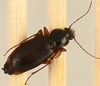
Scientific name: Synuchus impunctatus
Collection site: Bartlett Experimental Forest NEON (BART), plot BART_068